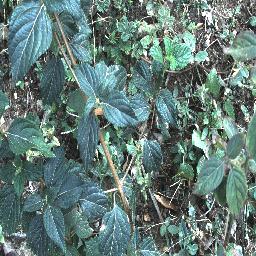
Label: lantana